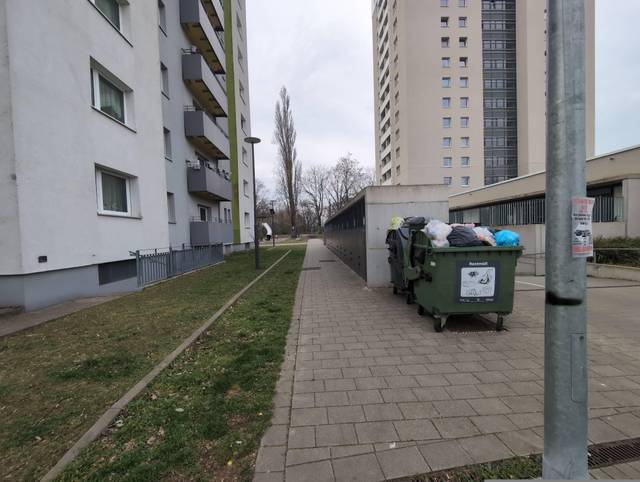
Region: Germany
Coordinates: 49.01, 8.361